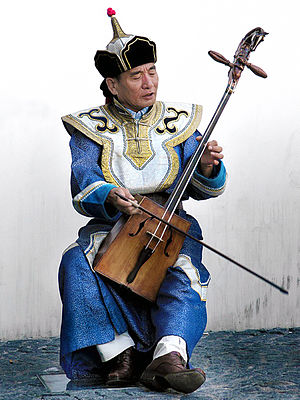
Mongoliet / Kultur / Musik
Musiker, der spiller på den traditionelle morin khuur.
Mongoliet er en selvstændig indlandsstat beliggende i Øst- og Centralasien. Landet grænser op til Rusland mod nord og Kina mod syd, øst og vest. Mongoliet har et landareal på 1.594.116 km² og er dermed verdens 19. største stat målt i areal. Med en befolkning på cirka 2,9 millioner har Mongoliet desuden den laveste befolkningstæthed i verden blandt de selvstændige nationer. Ulan Bator, som i 2015 har knap 1,4 million indbyggere, er landets hovedstad og største by. Mongoliet er en parlamentarisk republik.